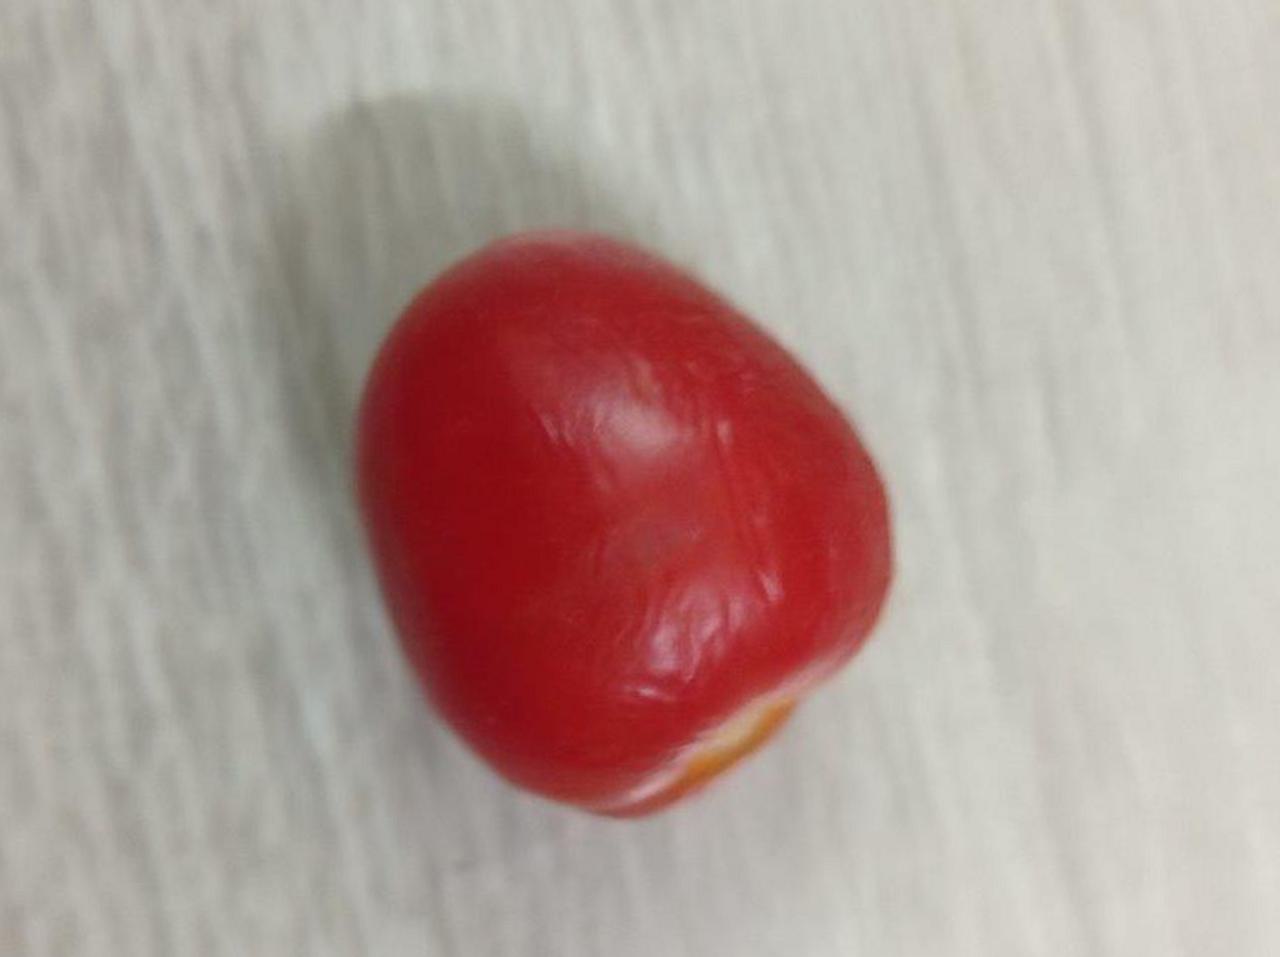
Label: Rotten